Holly Lynton

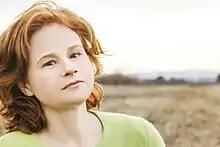

Holly Lynton (born 1972) is an American photographer based in Massachusetts. Her portraits of modern rural communities and agrarian laborers in America have been exhibited both nationally and abroad.